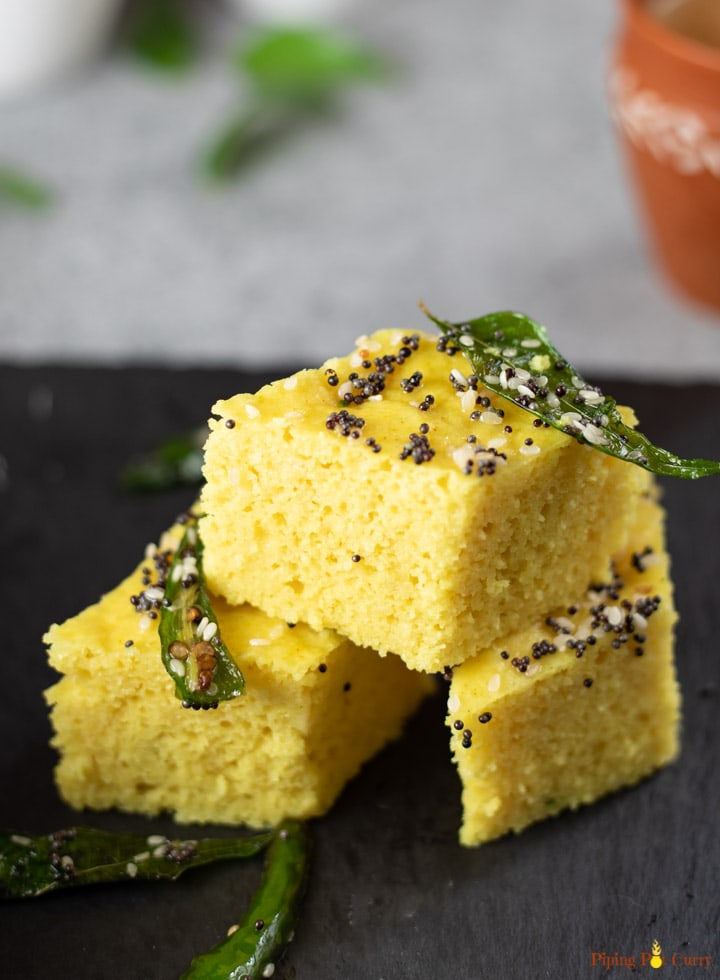
Dish: dhokla